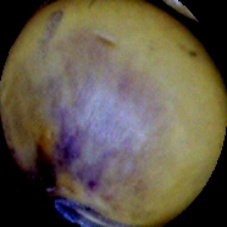
Label: Spotted